Mark Kelly

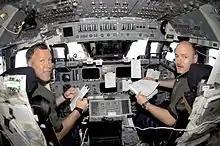
STS-108 Commander Dominic L. Pudwill Gorie and Pilot Mark Kelly, in their stations during rendezvous operations with the International Space Station, 2001

Kelly's first trip into space was as pilot of STS-108. After several delays, "Endeavour" lifted off on December 5, 2001, on the final Shuttle mission of 2001.